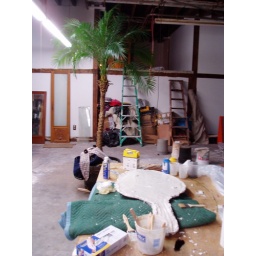
The Palm tree to be cast in black rubber